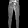
Label: Trouser